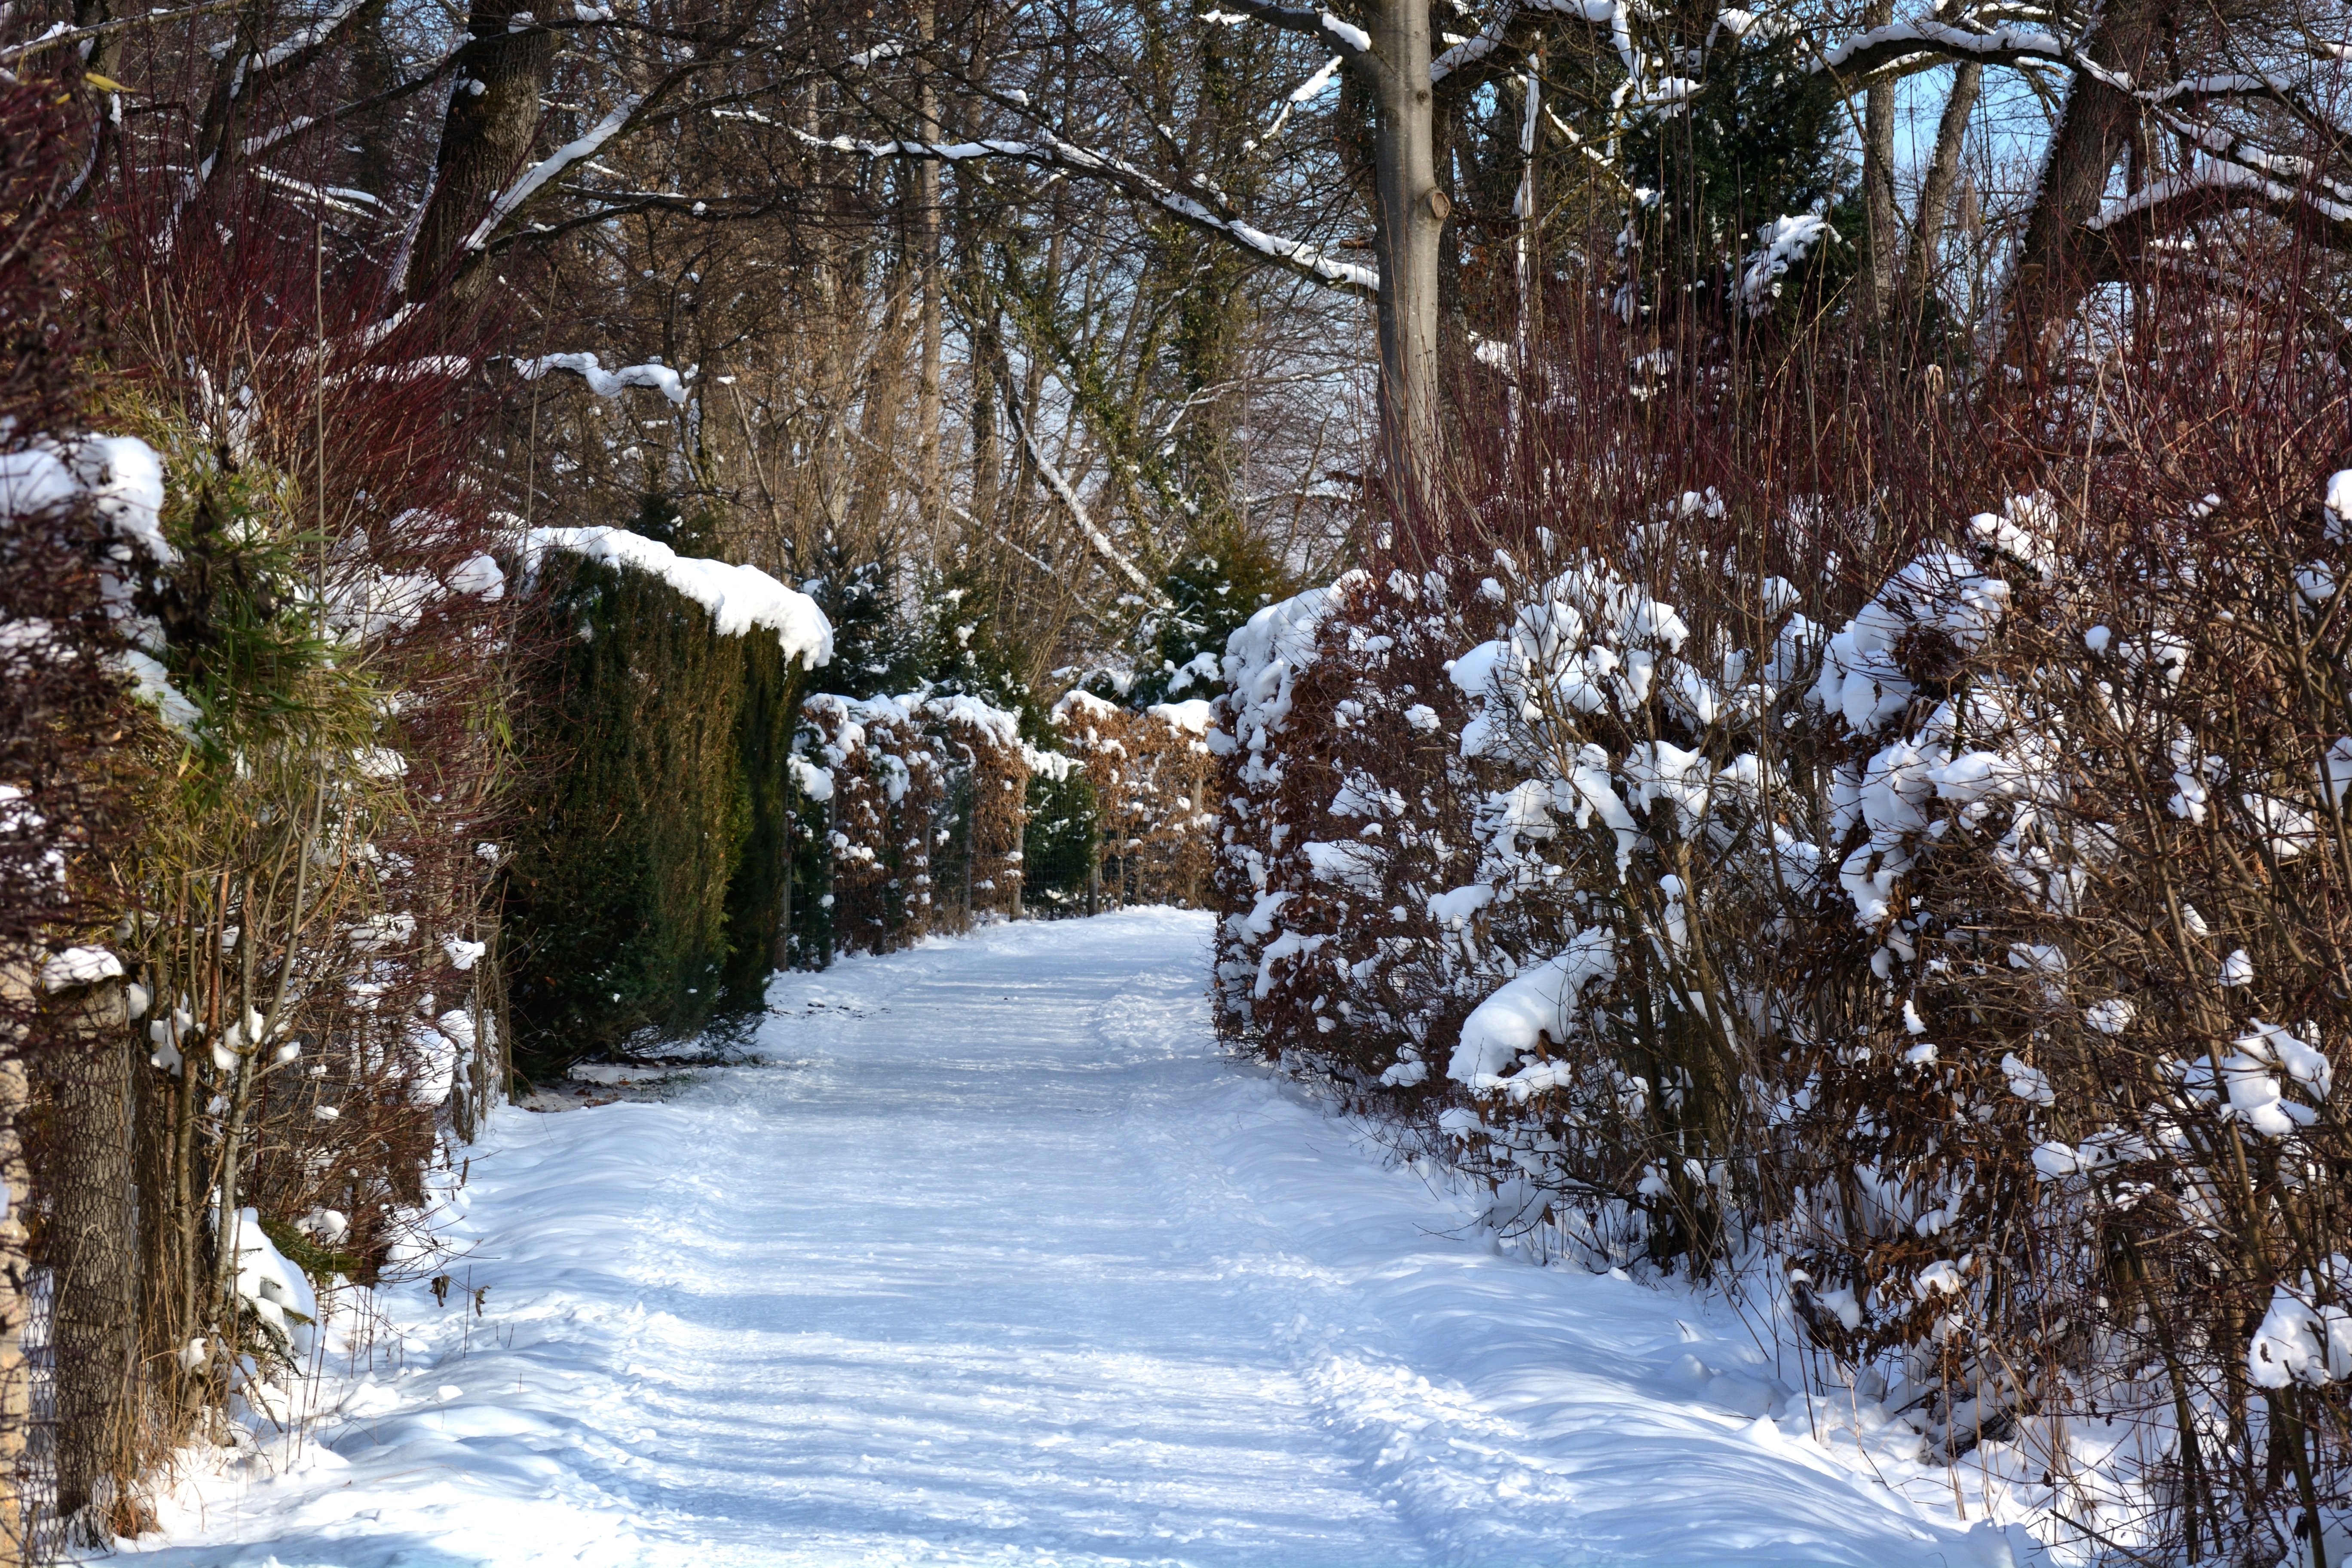
tree, nature, forest, snow, cold, winter, frost, ice, autumn, weather, snowy, season, trees, shrubs, woodland, away, wintry, winter forest, freezing, woody plant